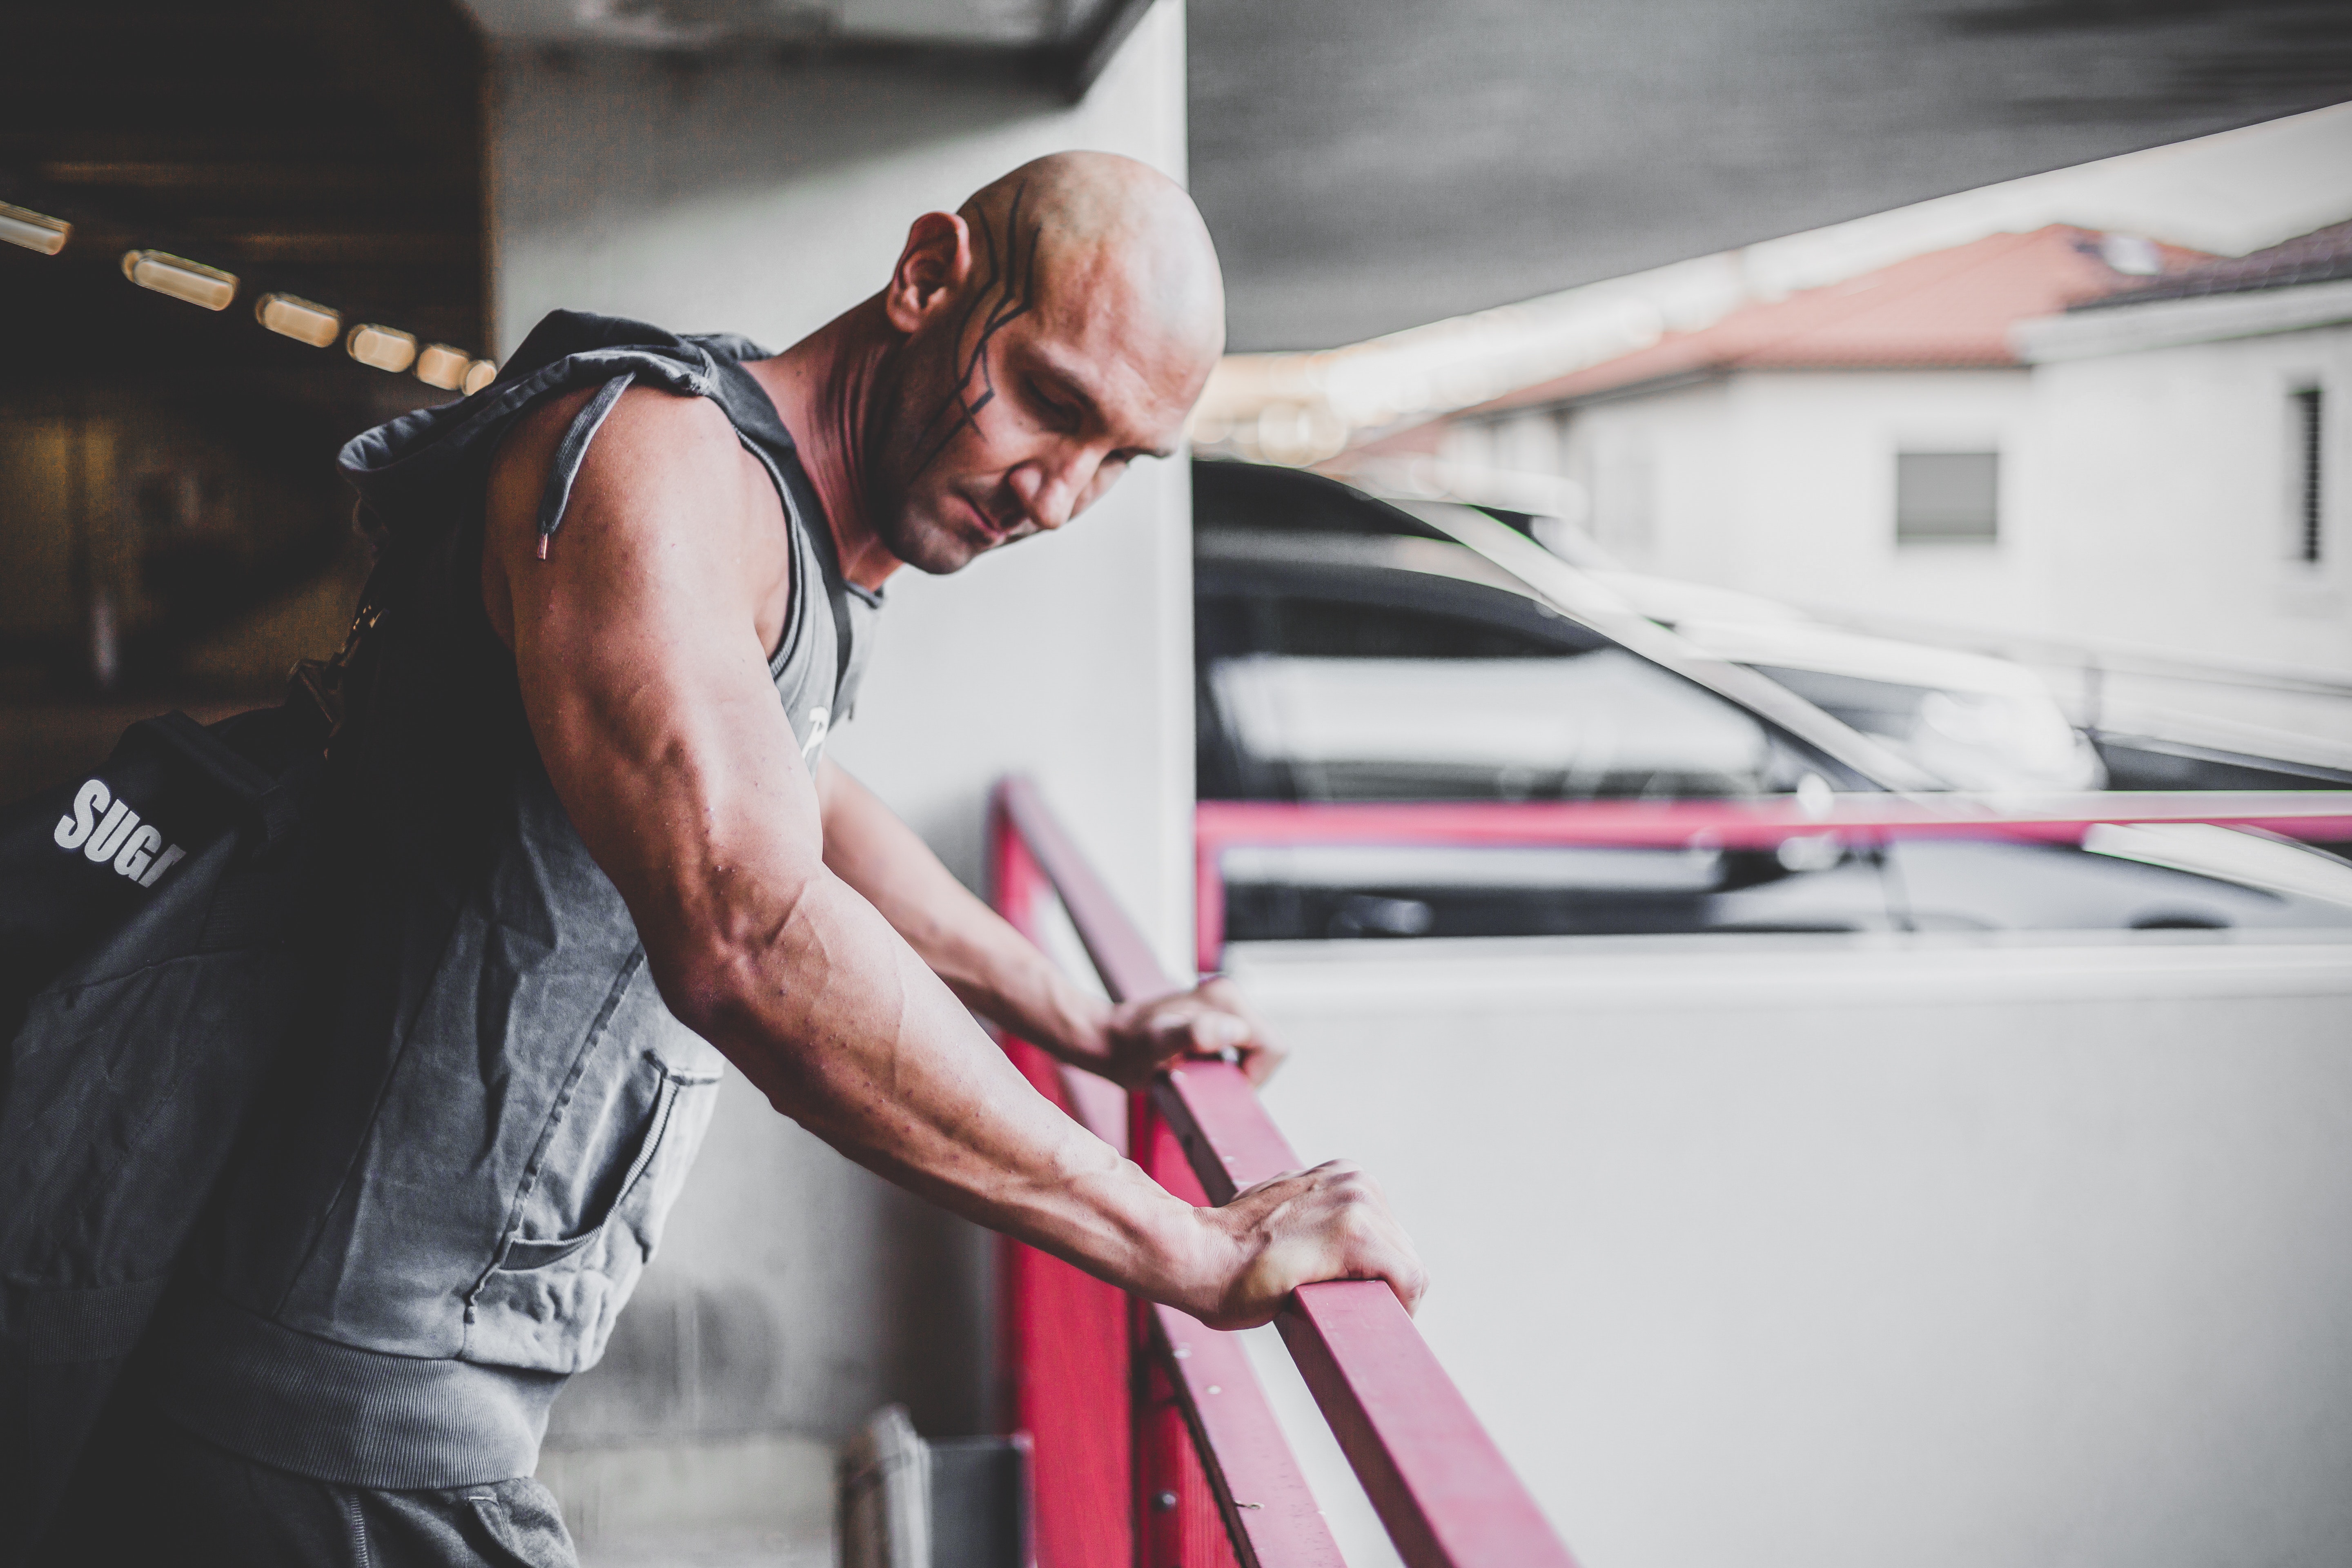
performance, muscle, musician, photography, metal, flesh